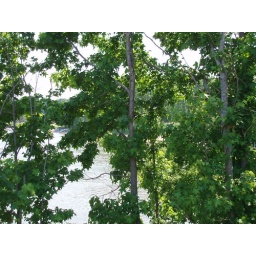
I love how you can see the water through the trees in this picture.